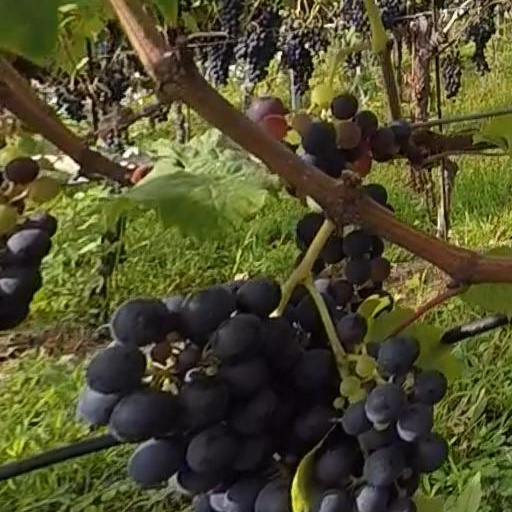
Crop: grape